Museum of the Mountain Man

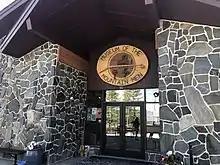
Entrance to Museum of the Mountain Man

Museum of the Mountain Man is a museum located in Pinedale, Wyoming, US that exhibits western historical pieces relating to the mountain men who explored the region in the early to middle part of the 19th century. The museum is typically open during the summer months.